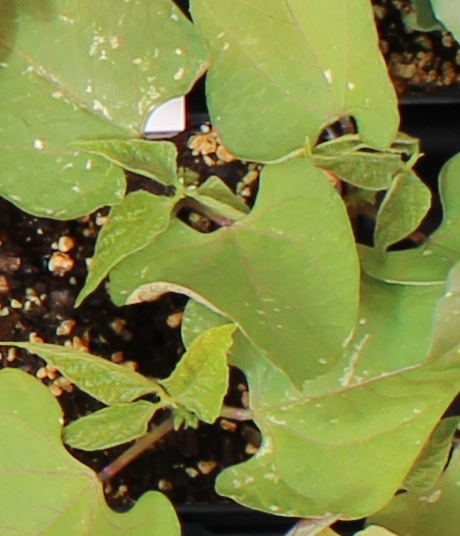
Label: Blackbean